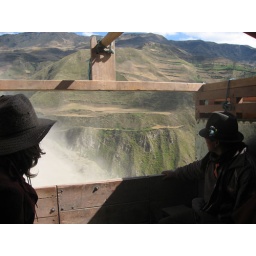
Amazing views heading up the mountain from Alausi to Achupallas, sitting in the back of the dusty pick-up truck.